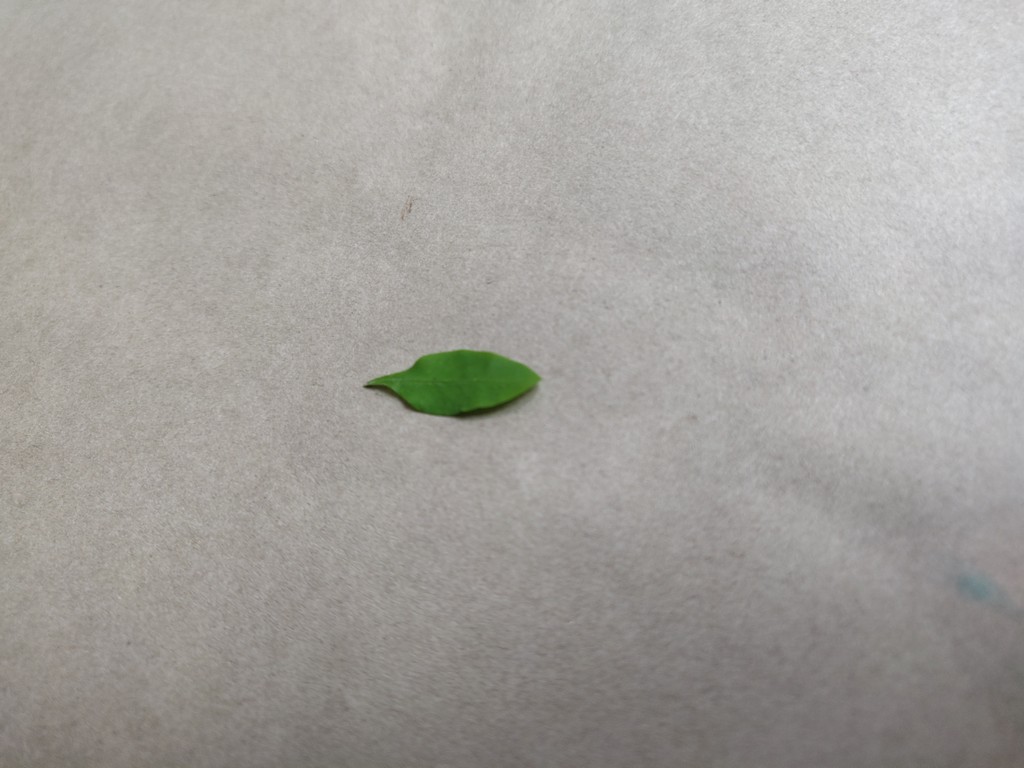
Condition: Healthy
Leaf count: single
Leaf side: front